Charles Lewis (bookbinder)

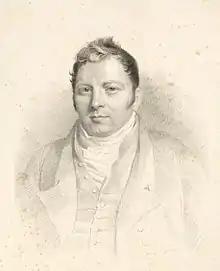
Lewis, c. 1810, by George Robert Lewis

Born in London, Lewis was fourth son of Johann Ludwig, a political refugee from Hanover, and brother of Frederick Christian Lewis and of George Robert Lewis. In 1800, he was apprenticed to the leading bookbinder Henry Walther. After he had spent five years in the forwarding department, Walther refused his request to enter the finishing shop, and so Lewis practised fine work on his own account, into the small hours.